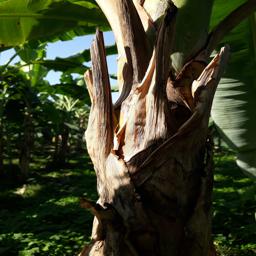
Label: BACTERIAL SOFT ROT